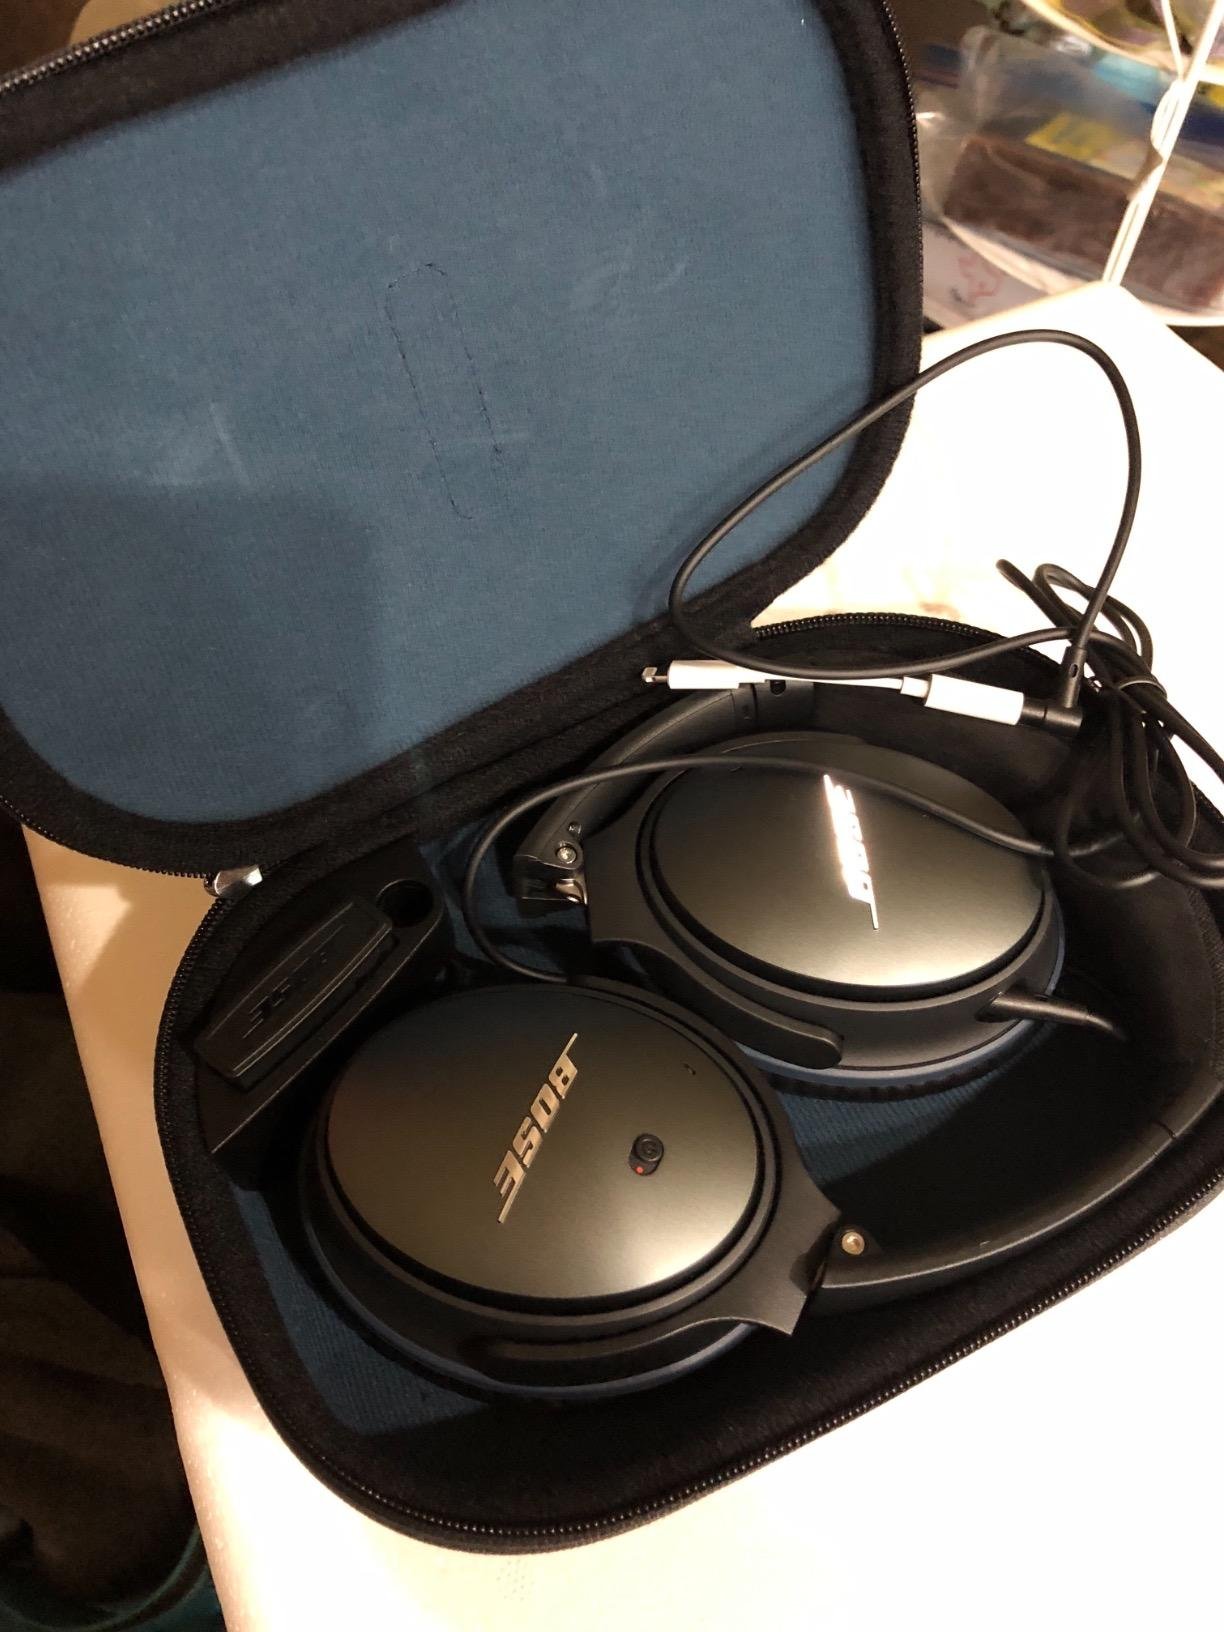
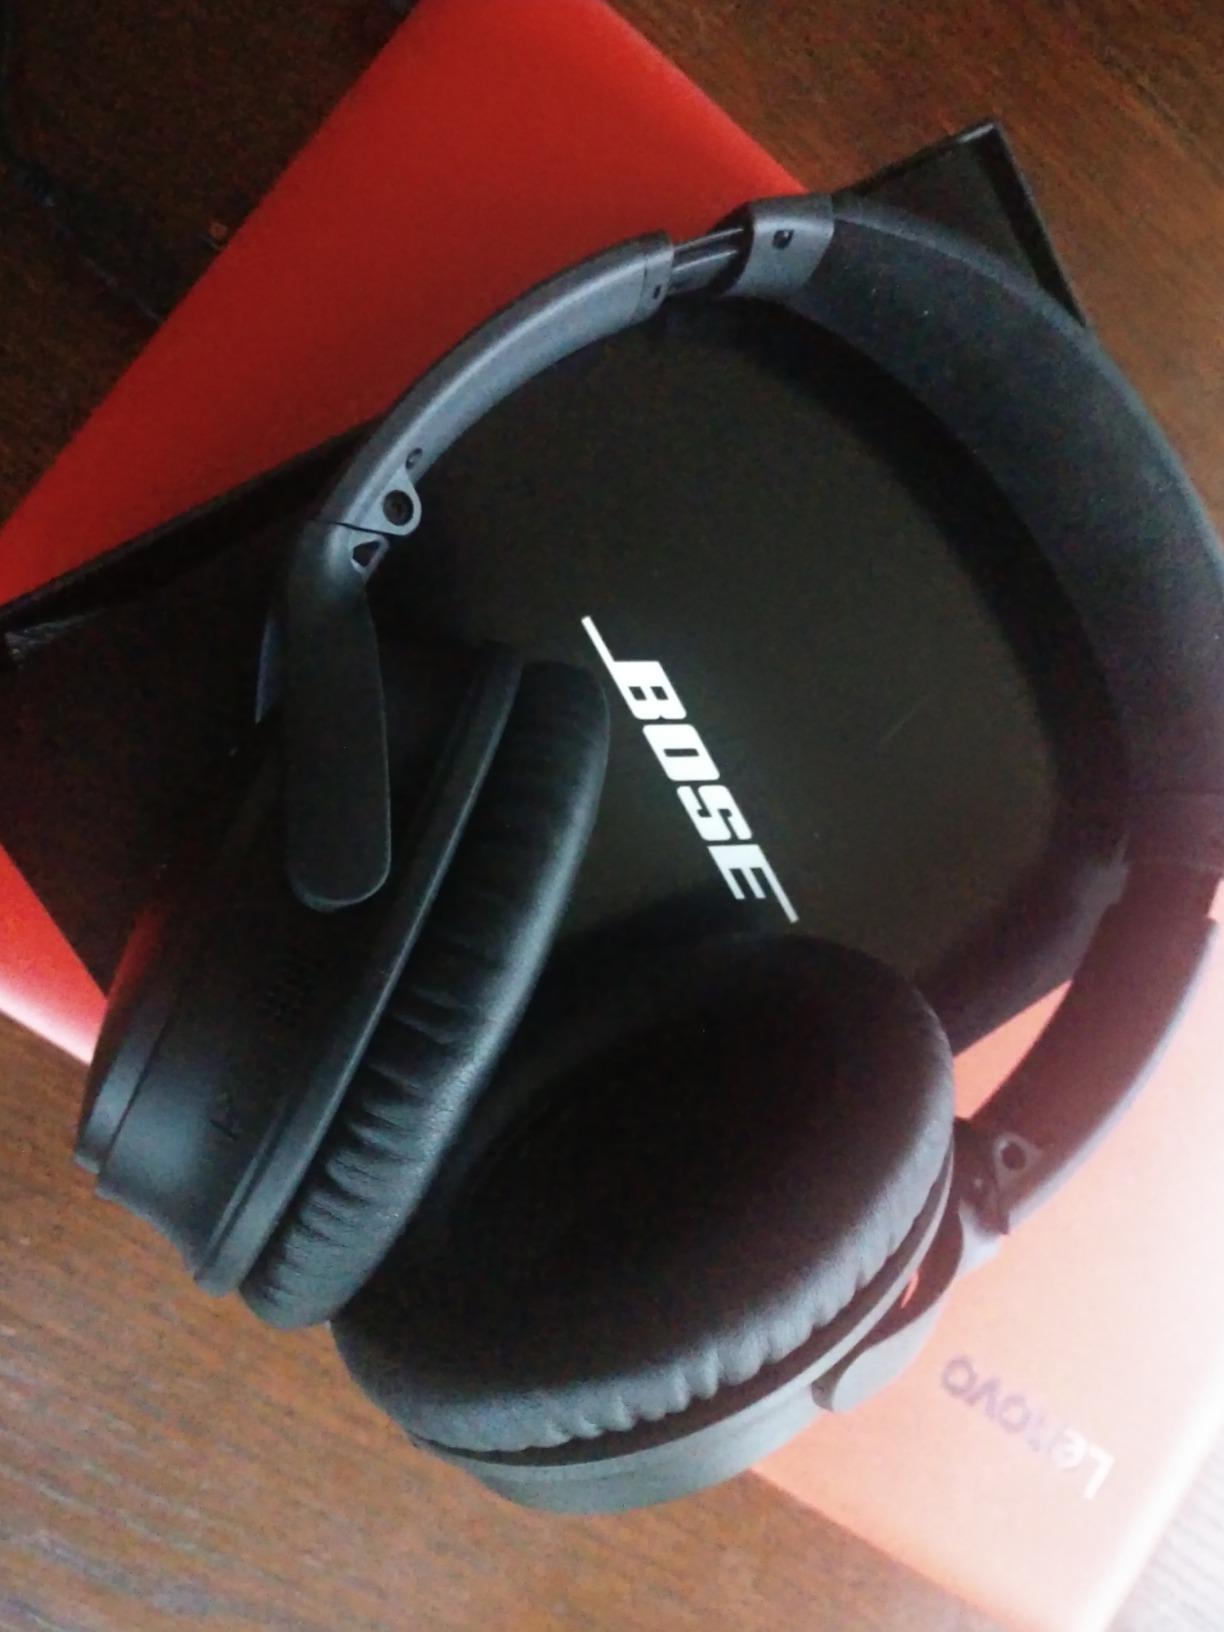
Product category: headphones
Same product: no